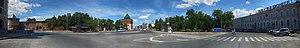
La place de Minine et Pojarski est la place principale de Nijni Novgorod.